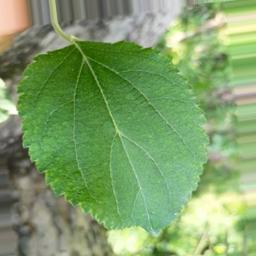
Label: Healthy